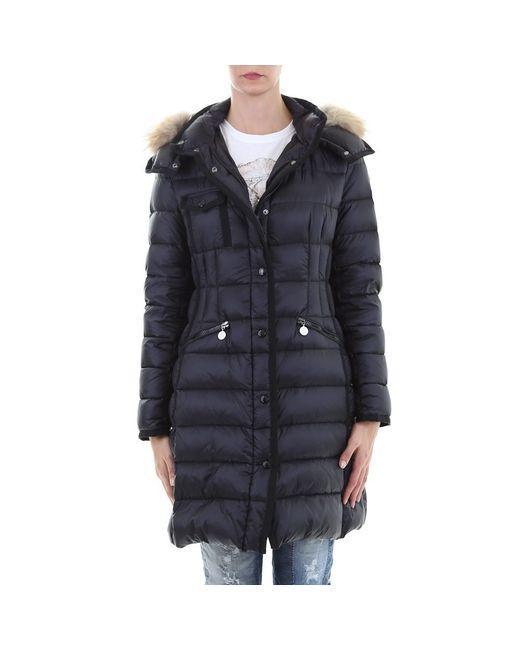
schwarzer schlanker langer Mantel für Damen